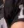
Number: 1